Literaturhaus München

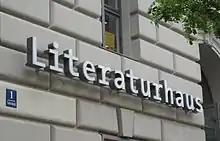
Literaturhaus München

The Literaturhaus München is a cultural institution in the center of Munich, dedicated to the teaching of literature and the organization of literary events.